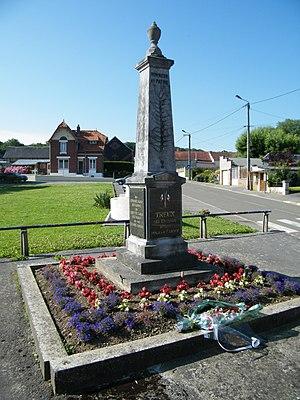
Monument.
Treux est une commune française située dans le département de la Somme en région Hauts-de-France.